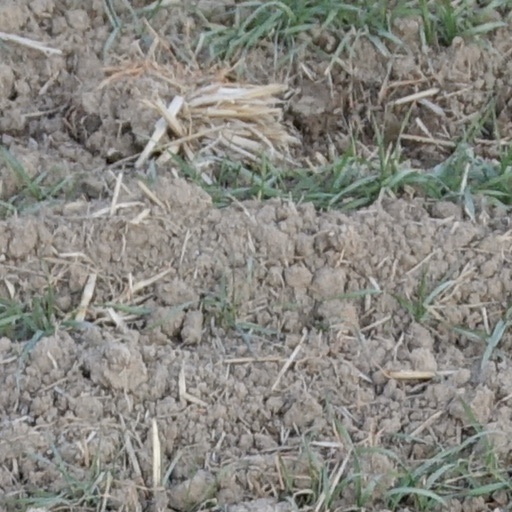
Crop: wheat